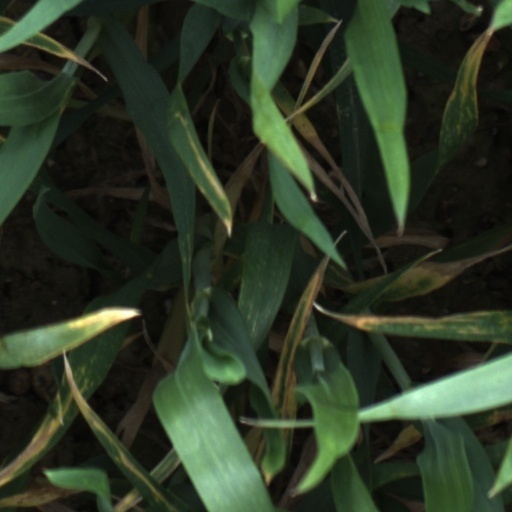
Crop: wheat